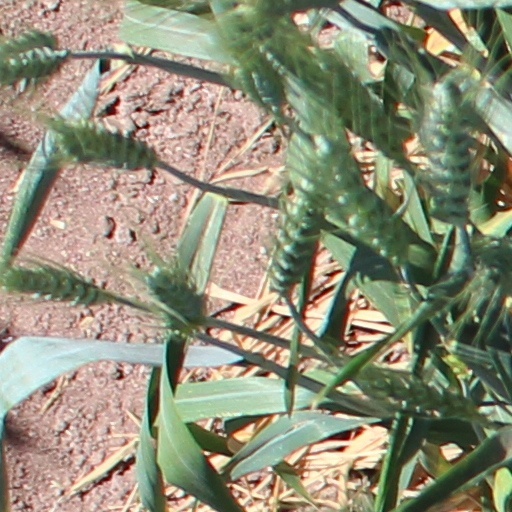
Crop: wheat